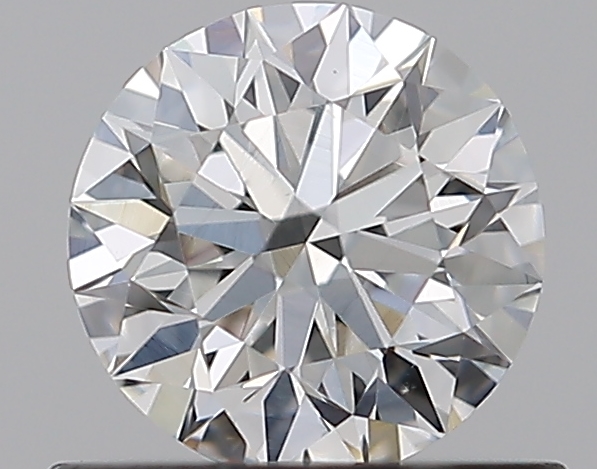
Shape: round
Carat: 0.63
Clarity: VS2
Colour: F
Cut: EX
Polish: EX
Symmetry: EX
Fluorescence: N
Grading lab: GIA
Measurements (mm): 5.46 x 5.5 x 3.4